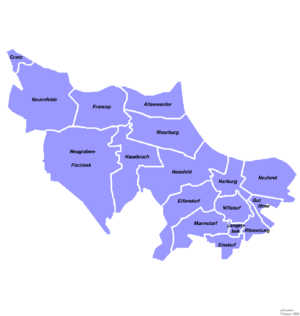
Bezirke i Hamborg / Bezirker og deres bydele / Bezirk Harburg
Bydelenes beliggenhed i Bezirk Harburg
Siden 1951 har Hamborg været inddelt i syv bezirke, som pr. 1. januar 2011 består af i alt 104 bydele. Bydelenes navne og grænser er ofte historiske, men der er også bydele af nyere herkomst. Af statistiske årsager er mange bydele yderligere opdelt i et eller flere kvarterer. Pr. 1. januar 2011 er der i alt 181 kvarterer.